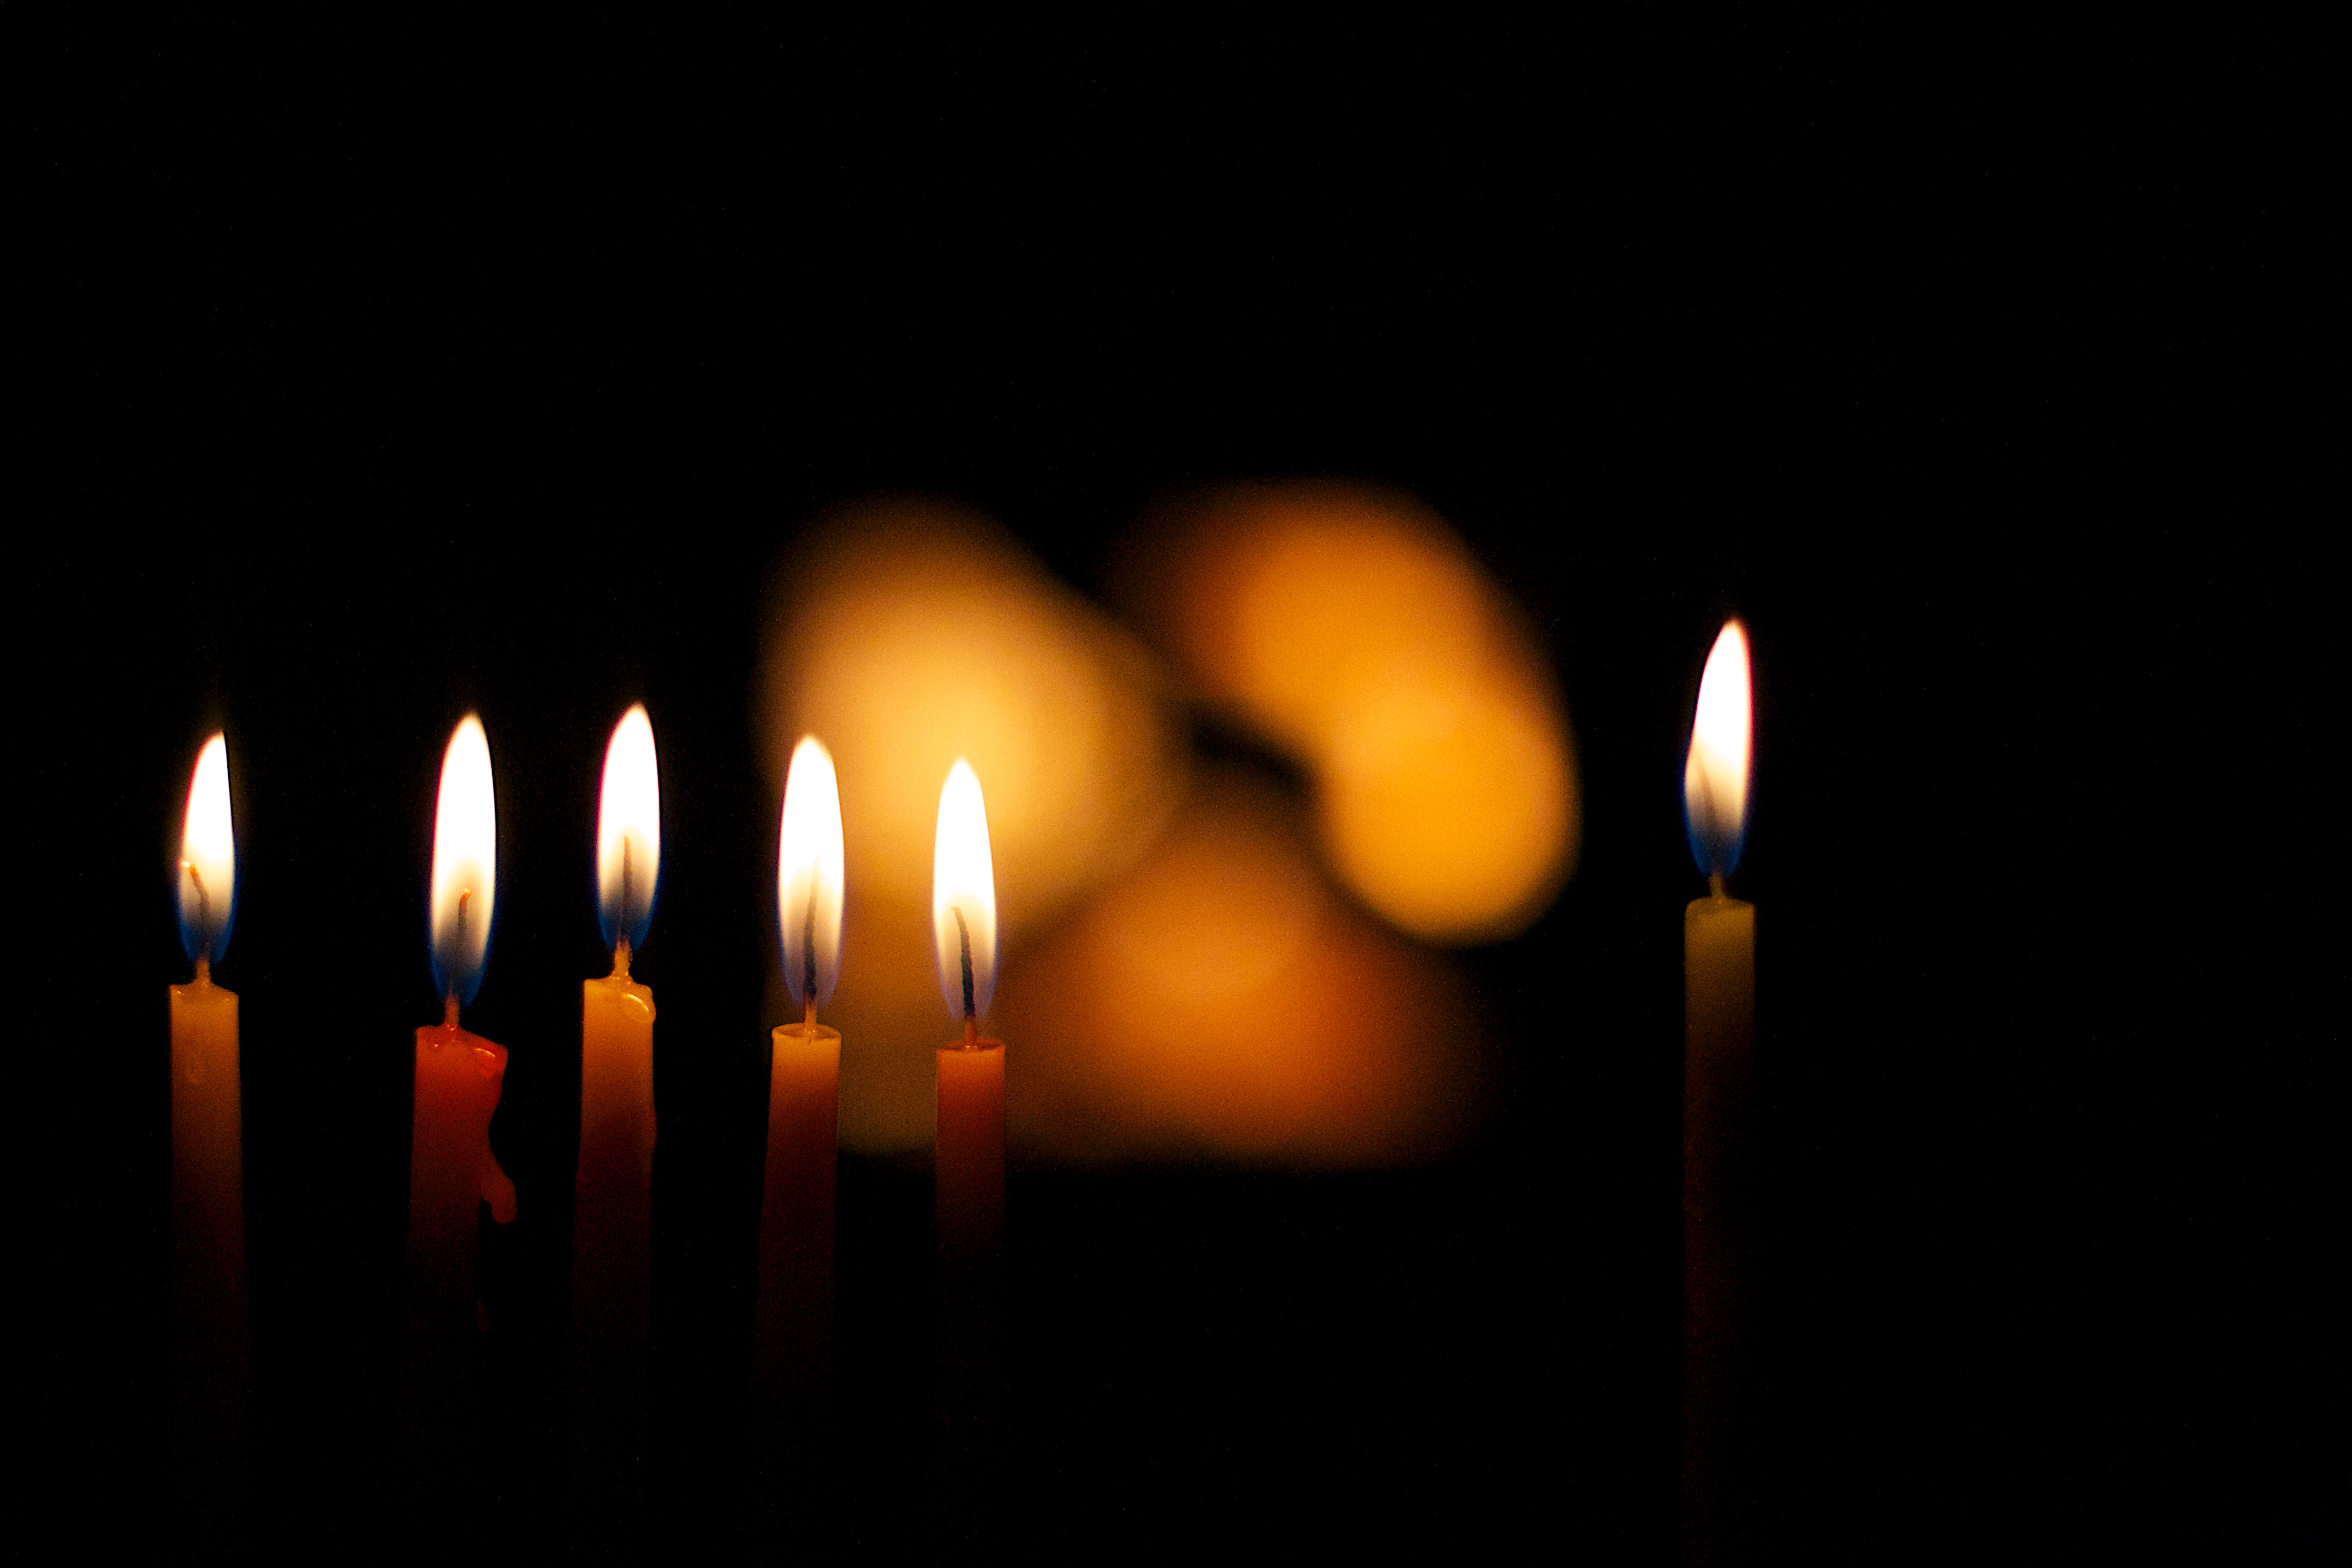
light, bokeh, night, flame, darkness, street light, candle, lighting, light fixture, hannukah